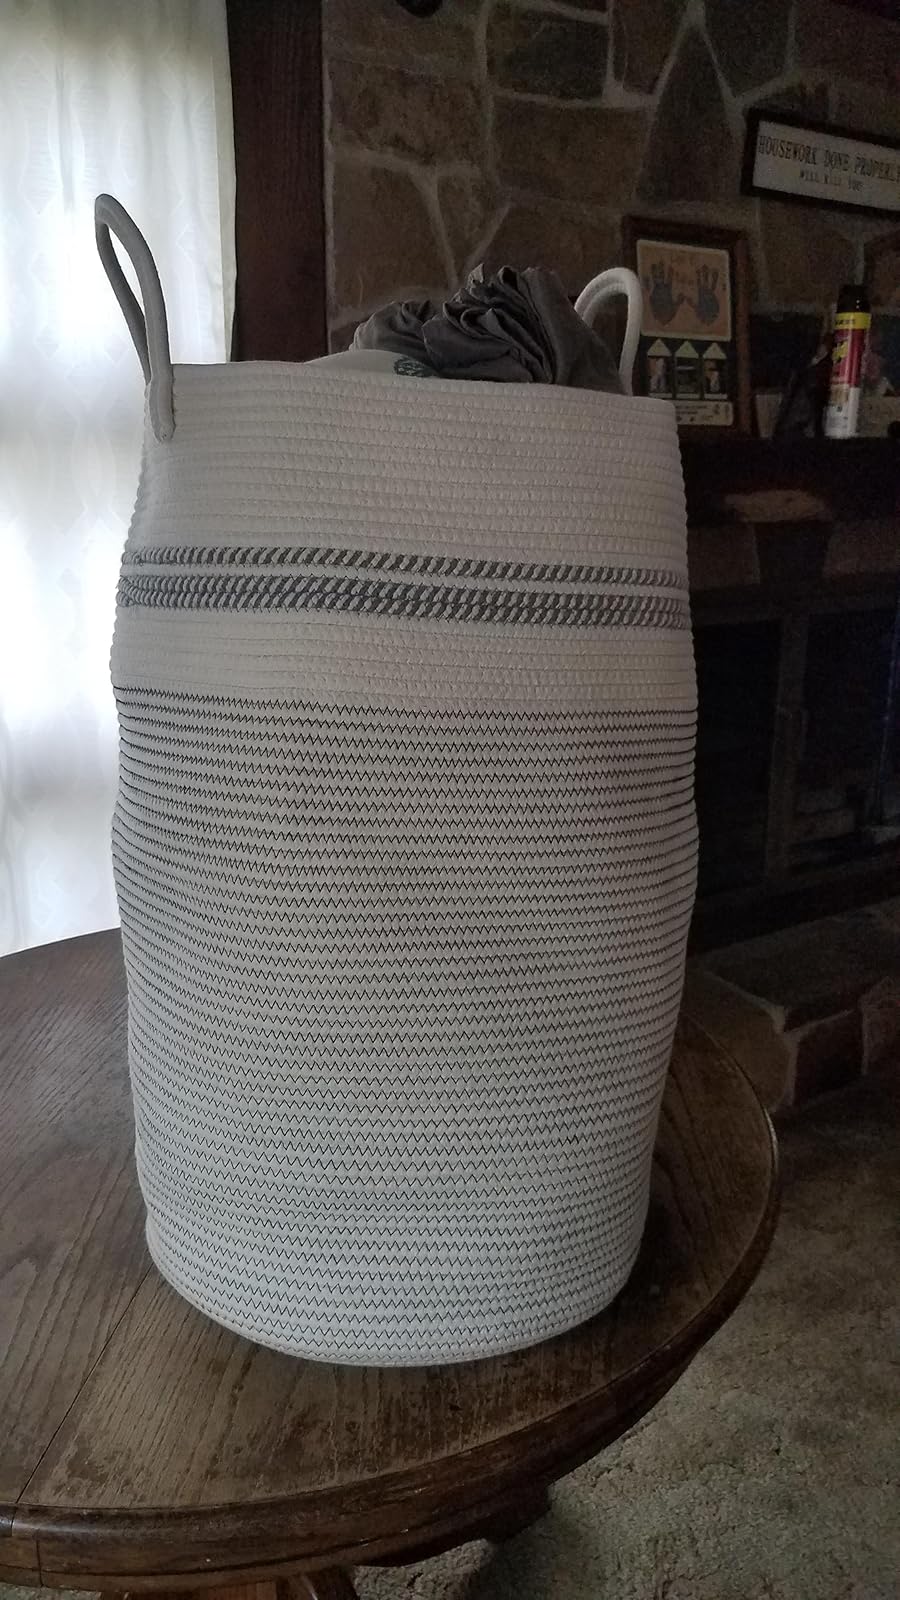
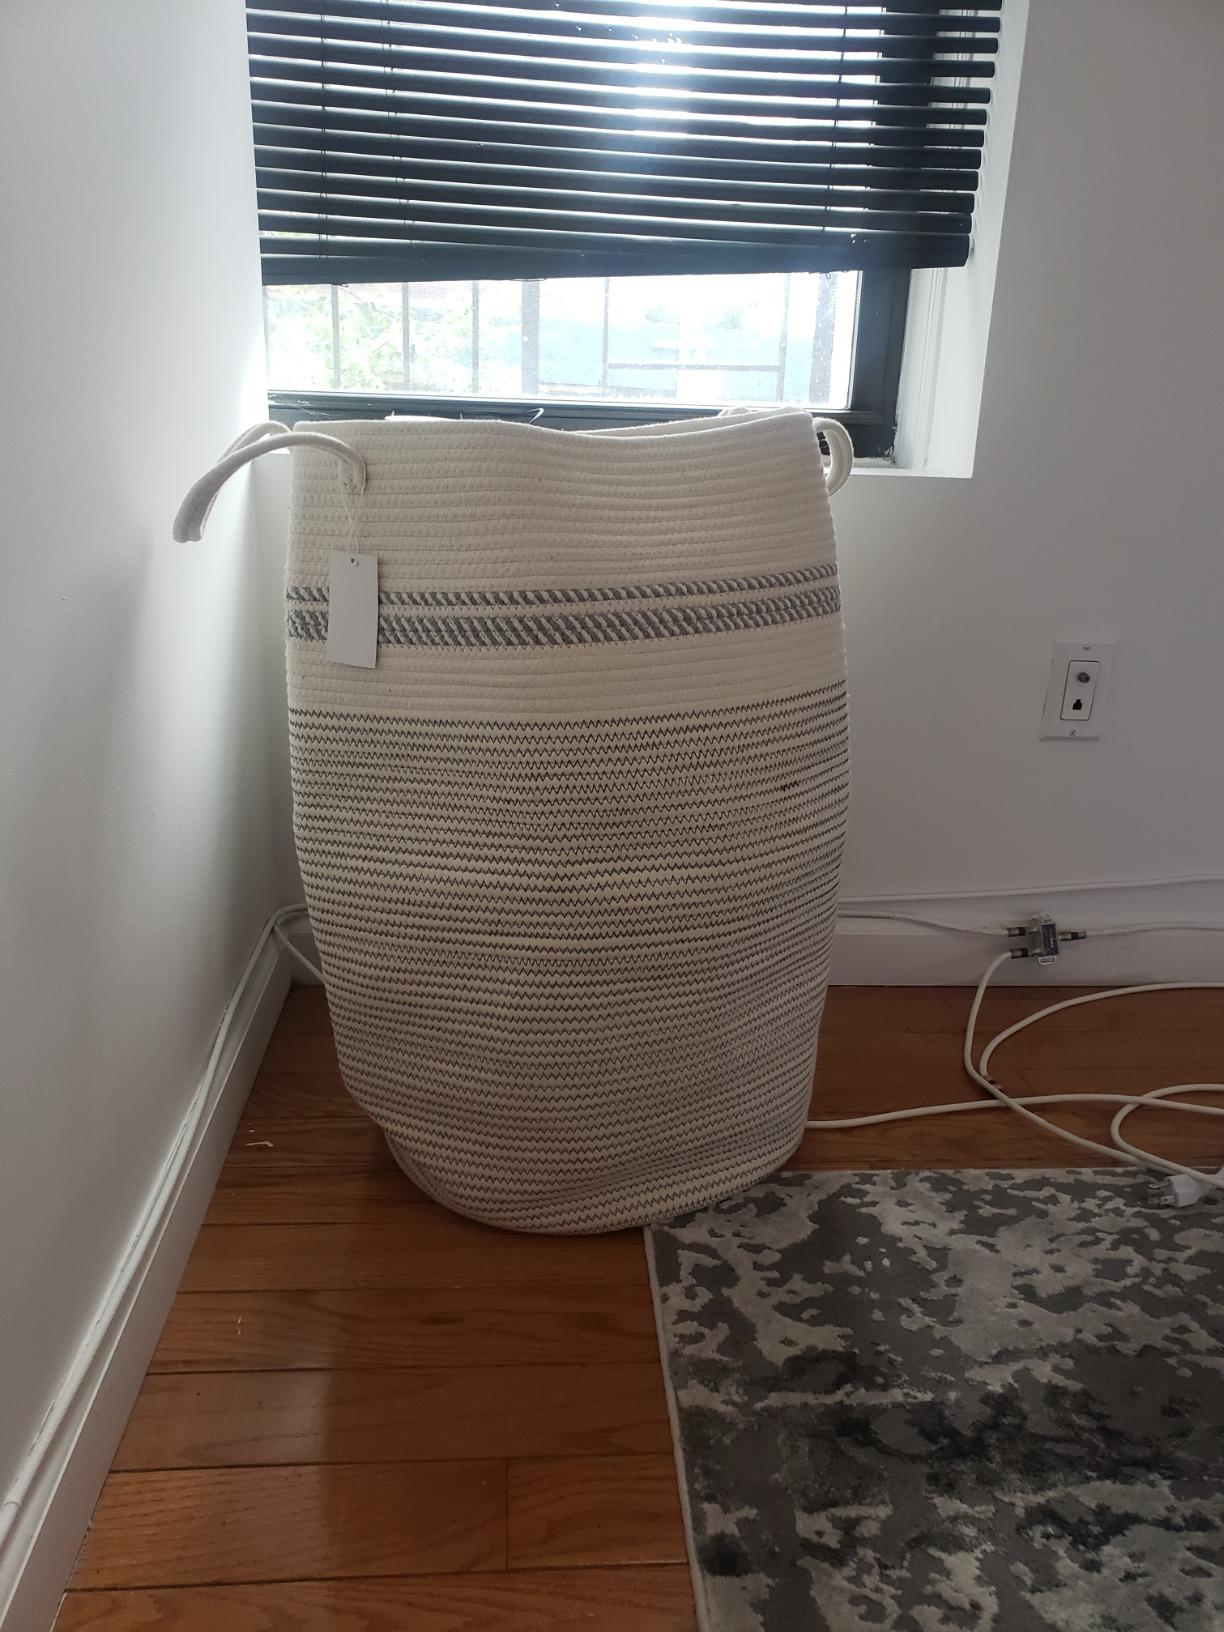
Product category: items_hamper
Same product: yes